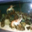
Label: lobster